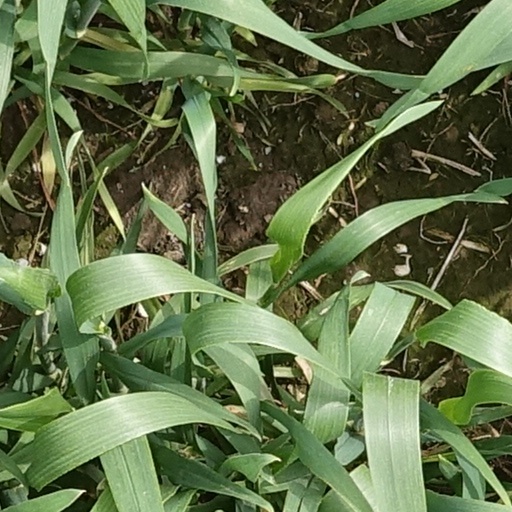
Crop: wheat